William Grainge

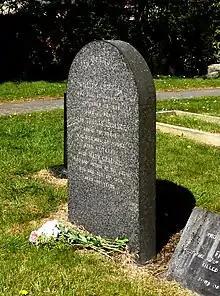
Grainge's gravestone

Grainge died in number 12 Chapel Street, Harrogate, on 29 September 1895. "For a month previous he had been confined to the house, but the glorious sunshine tempted him out. During the day he continued to feel better, but after returning at night his heart failed, and he passed away peacefully." He was buried in Grove Road Cemetery, Harrogate.